Carabane

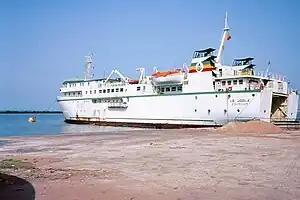
The sinking of the "Joola" "(pictured)" in 2002 claimed the lives of many inhabitants of Carabane and curtailed much of its ability to engage in trade and accept tourists.

Senegal's independence was declared on August 20, 1960, and after the dissolution of the short-lived Mali Federation, Casamance saw the arrival of officials coming from the north. Although many of them were Wolofs and Muslims, they did not know the Jola country and its traditions. The periods of drought that ravaged the Sahel in the 1970s forced peanut farmers to move to regions where rice was all that grew.